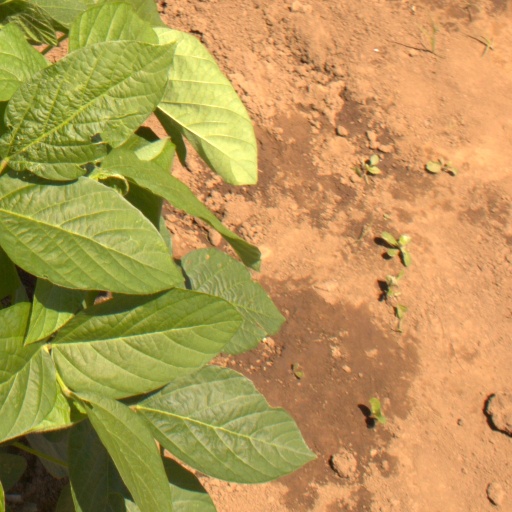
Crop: soybean